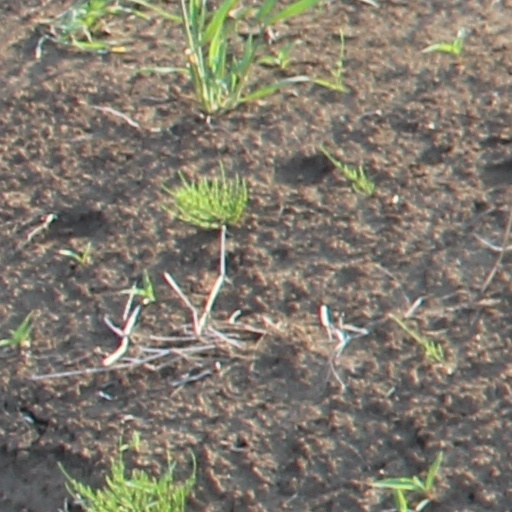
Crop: wheat